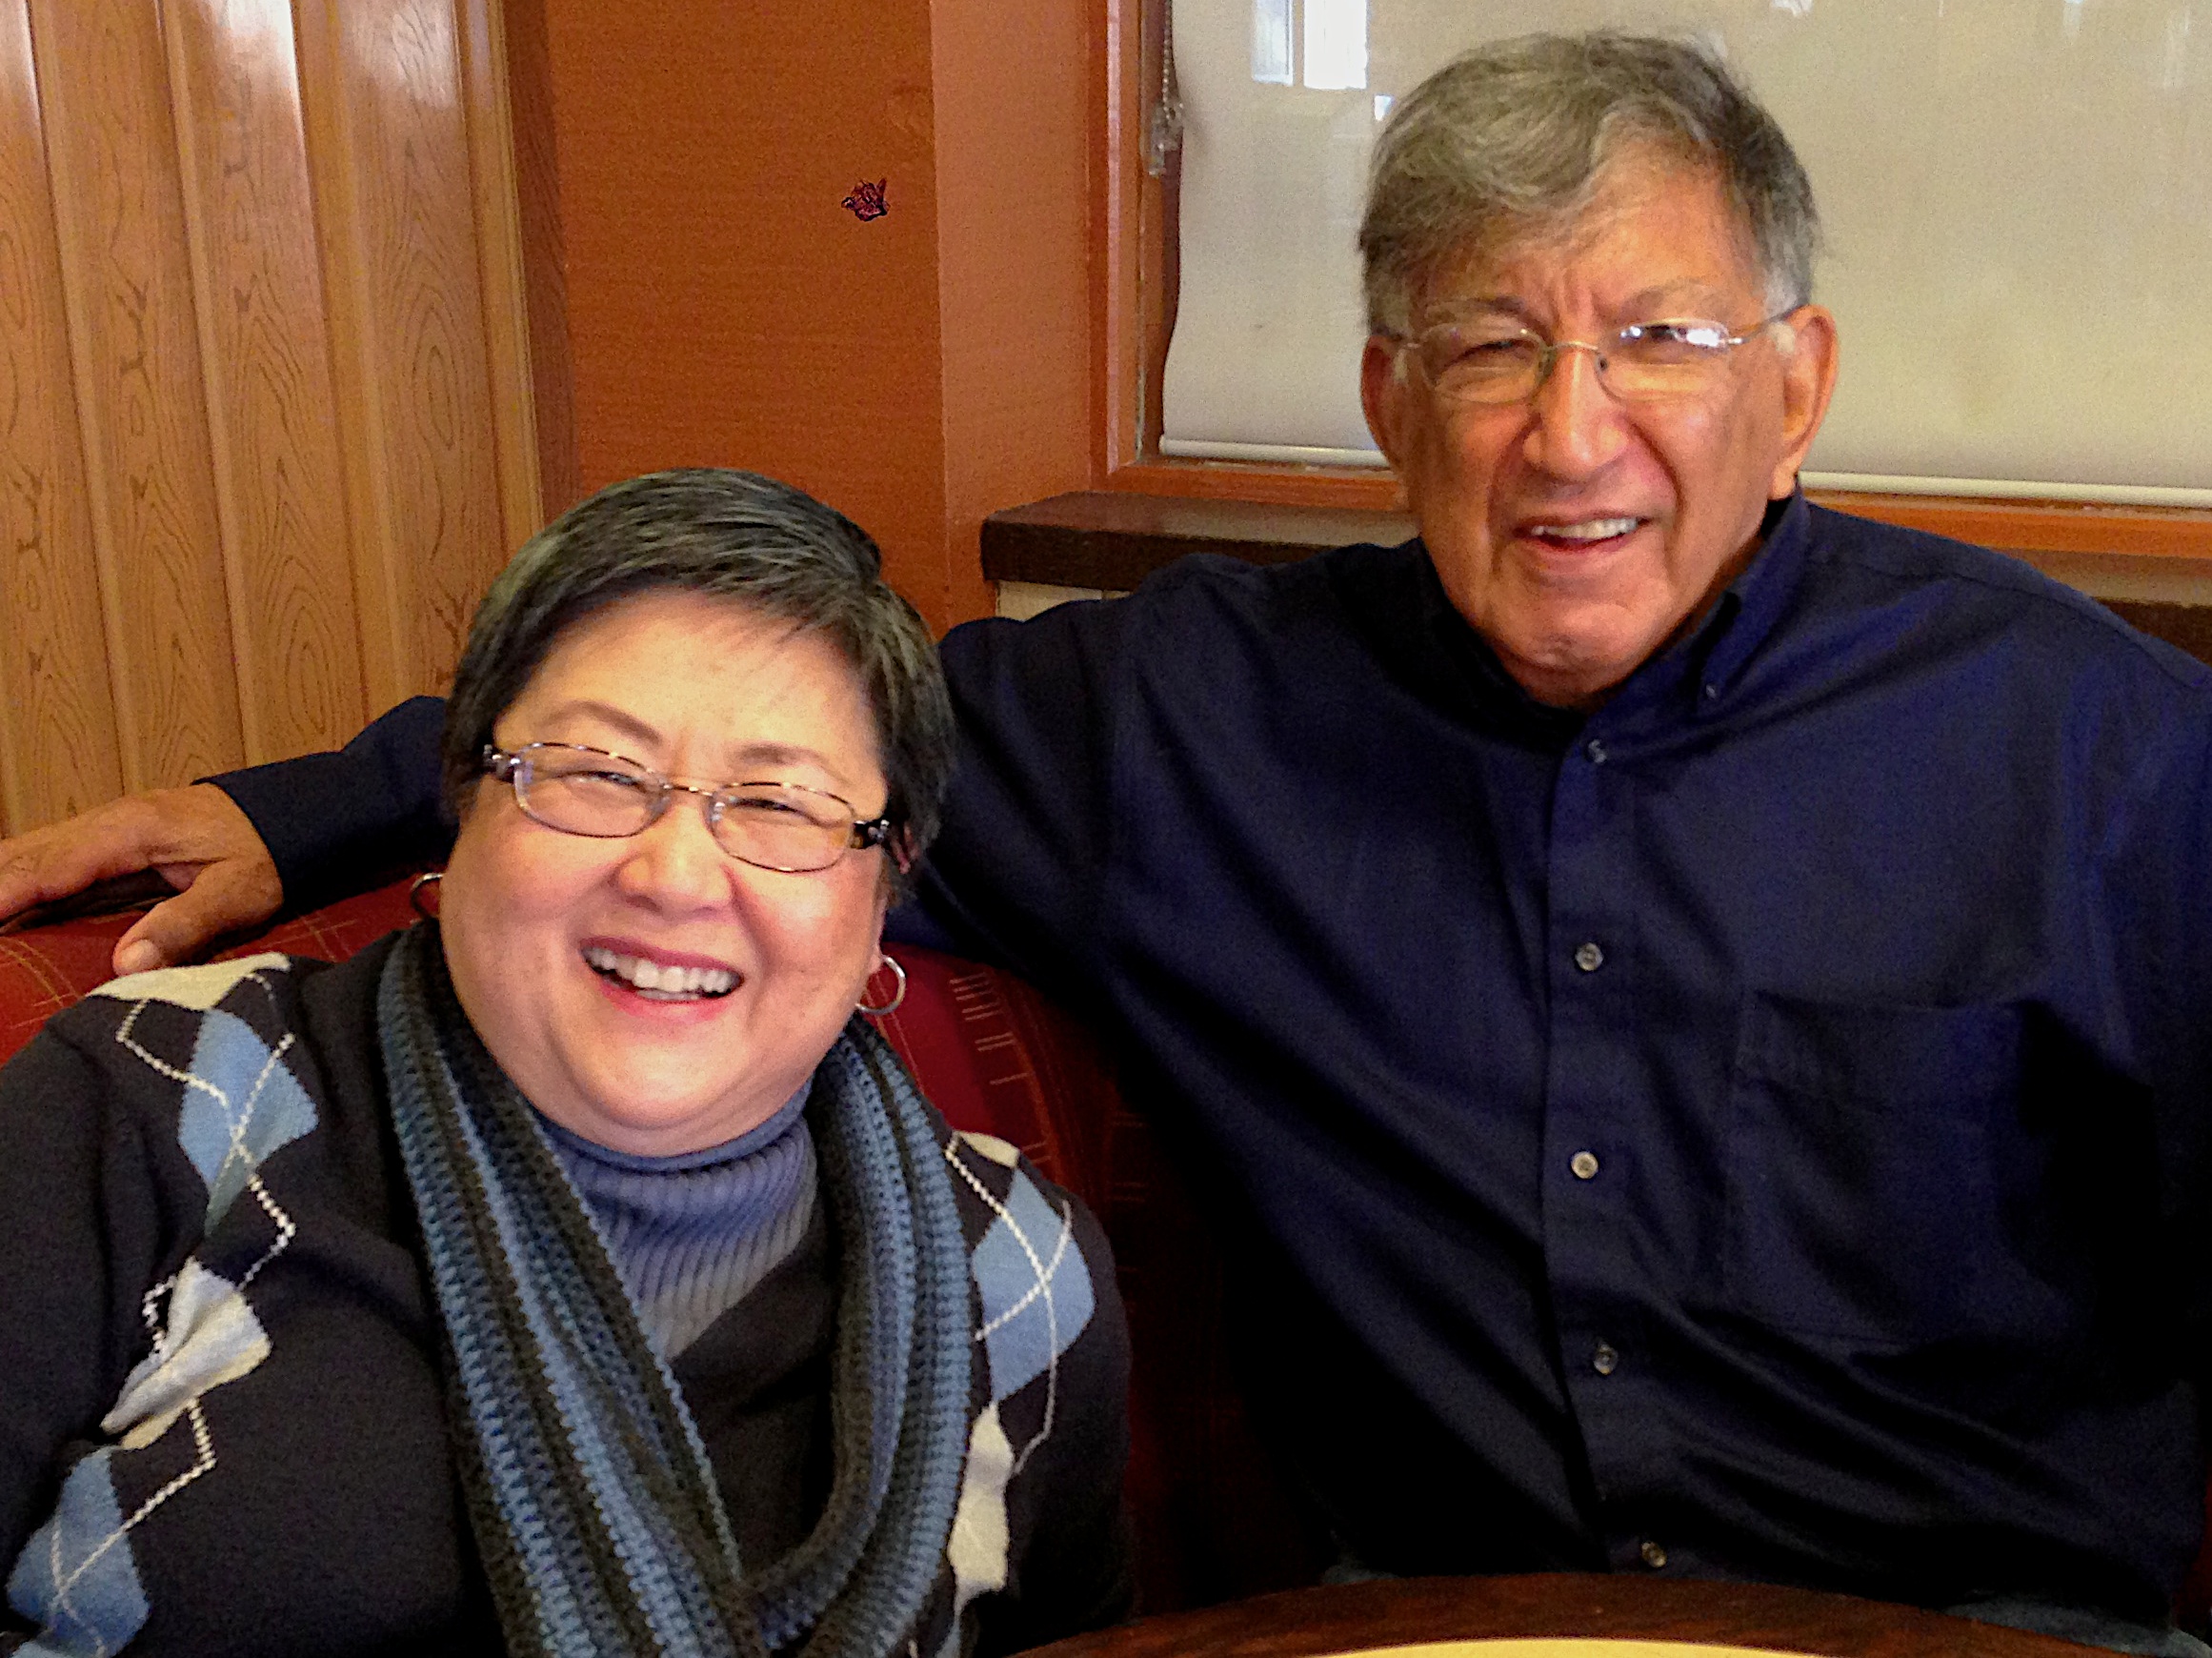
person, people, senior citizen